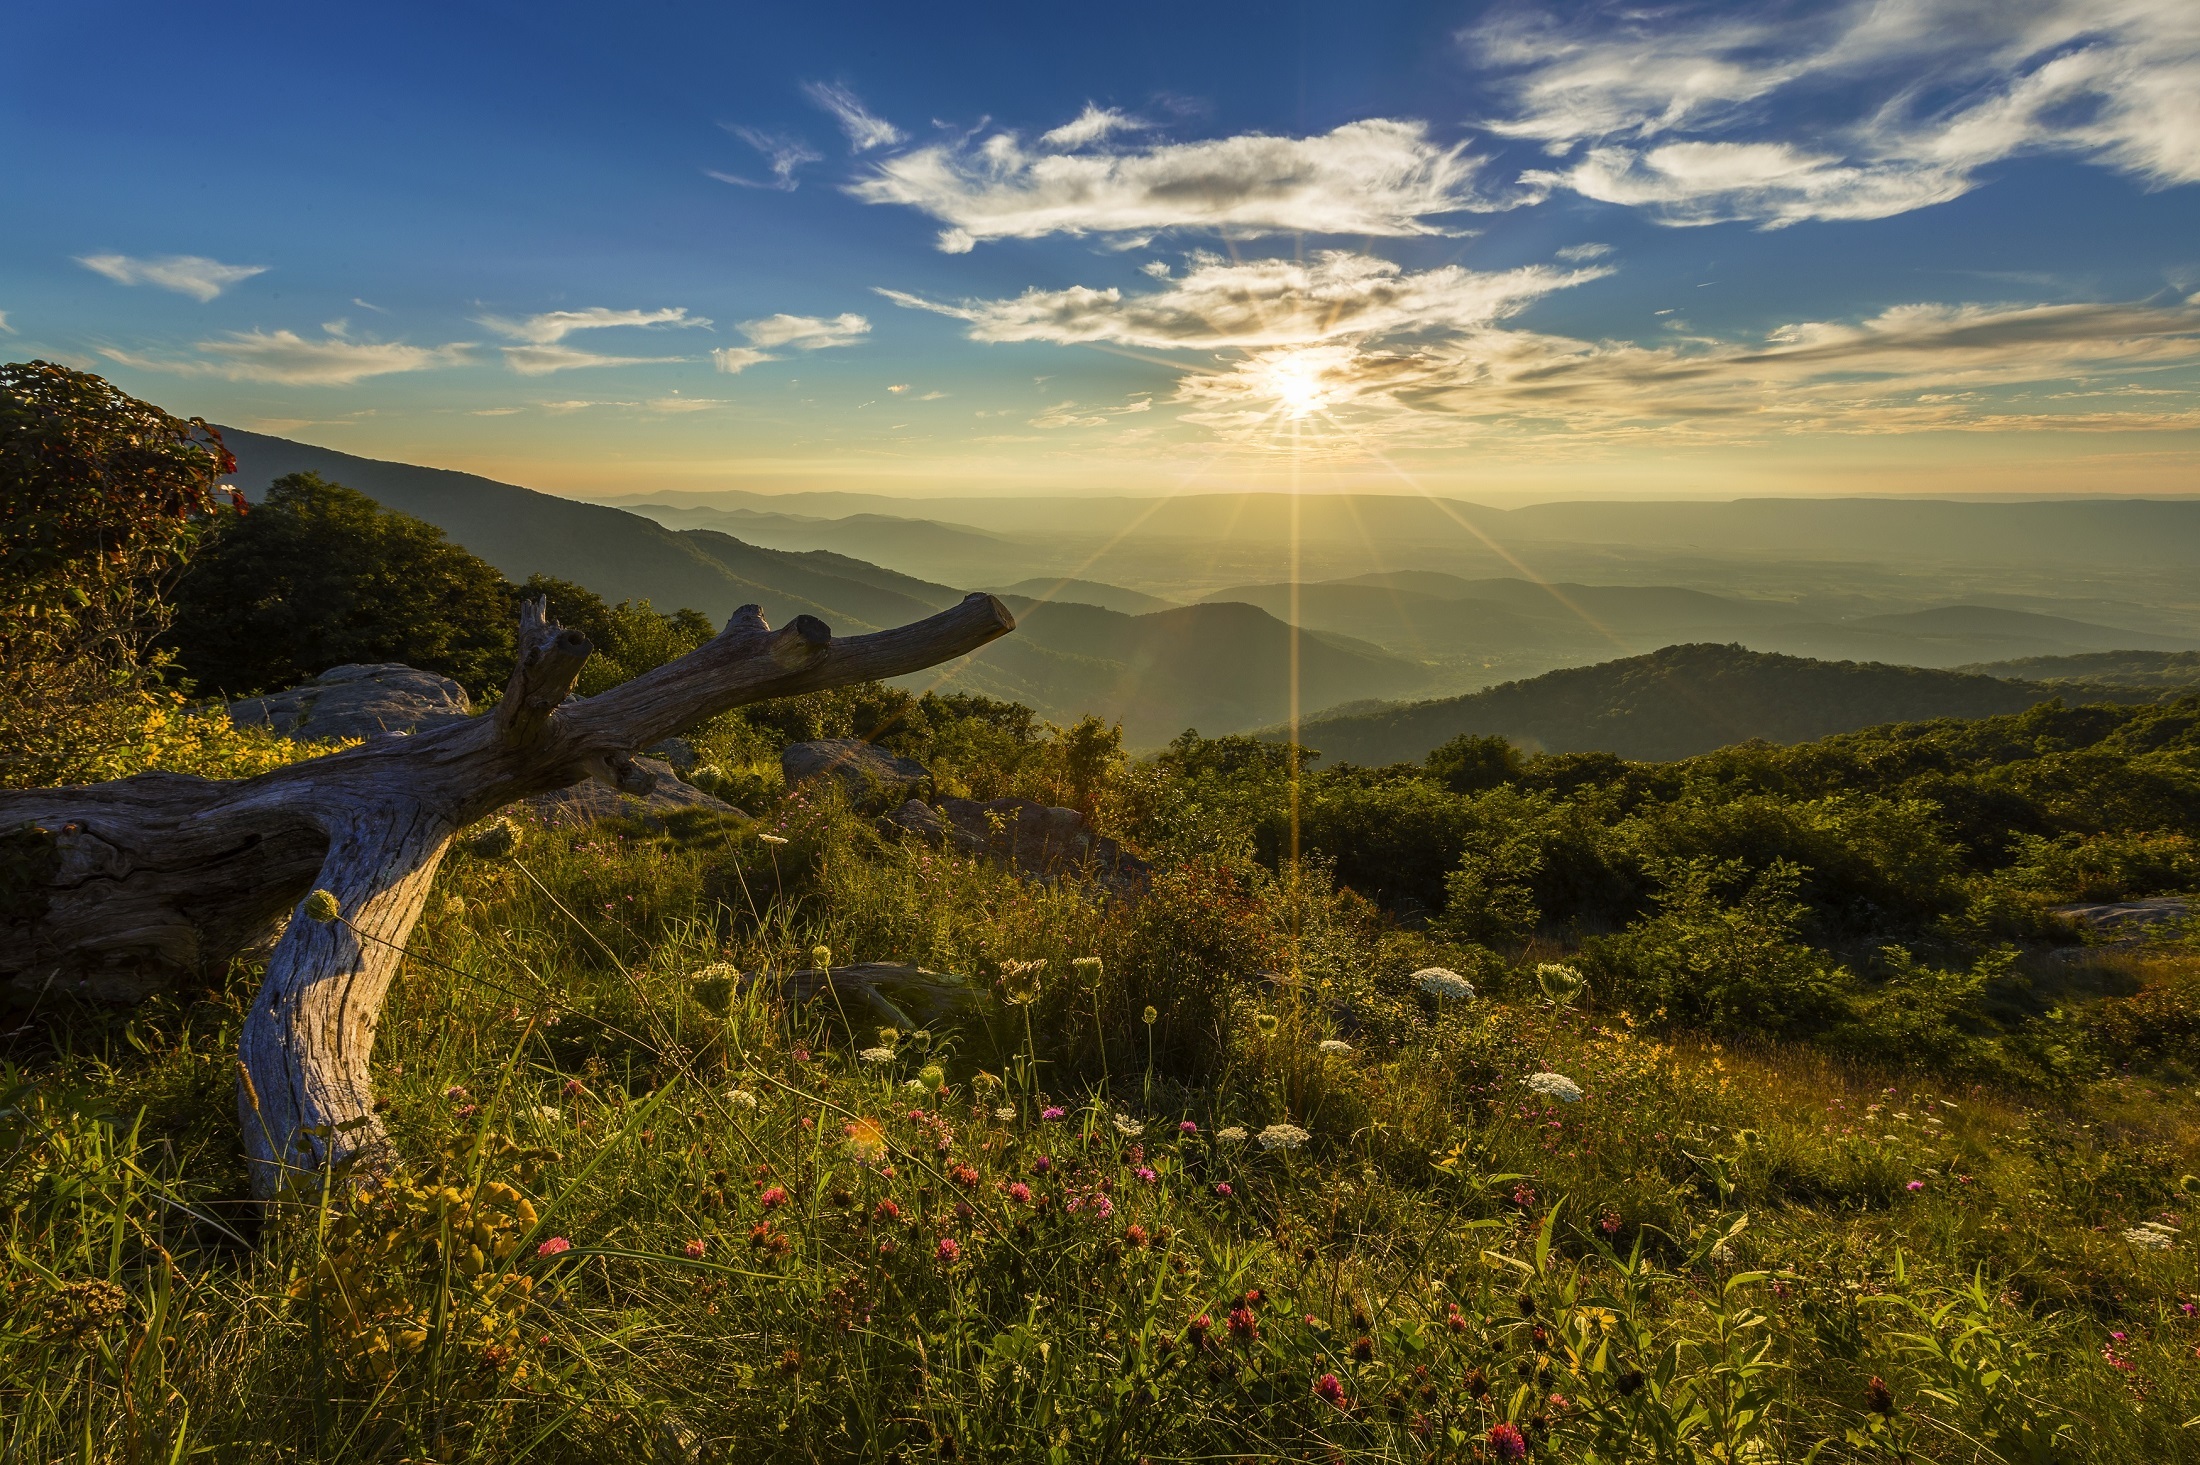
landscape, tree, nature, forest, grass, horizon, wilderness, mountain, cloud, sky, fog, sunrise, sunset, mist, meadow, sunlight, morning, hill, lake, dawn, valley, mountain range, range, dusk, evening, twilight, reflection, scenic, autumn, usa, haze, ridge, hills, clouds, mountains, grassland, wildflowers, plateau, habitat, loch, virginia, rural area, shenandoah national park, timber hollow overlook, grandeur, natural environment, geographical feature, atmospheric phenomenon, mountainous landforms